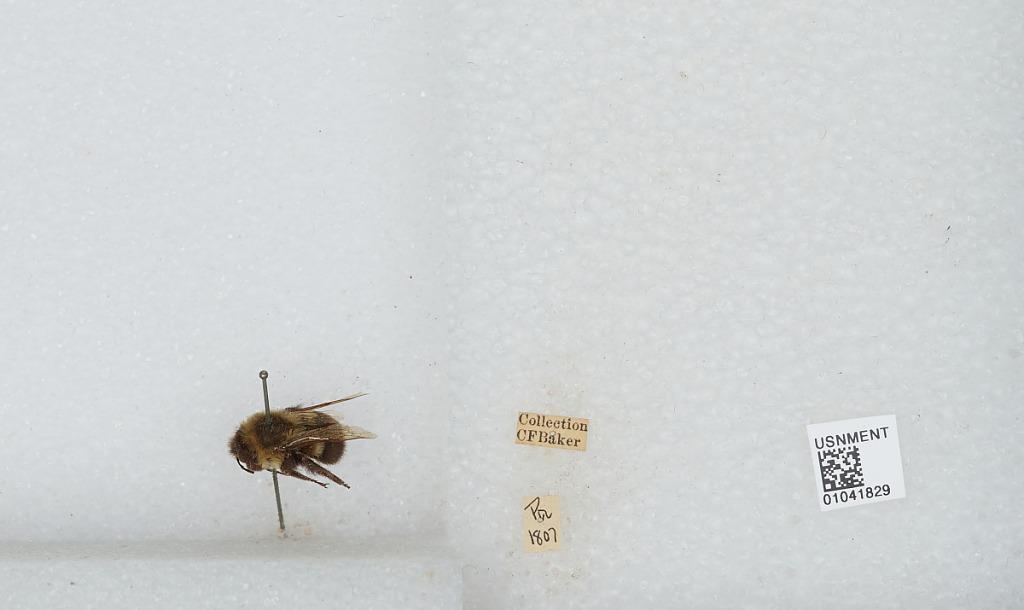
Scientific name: Bombus sp.
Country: United States
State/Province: Pennsylvania